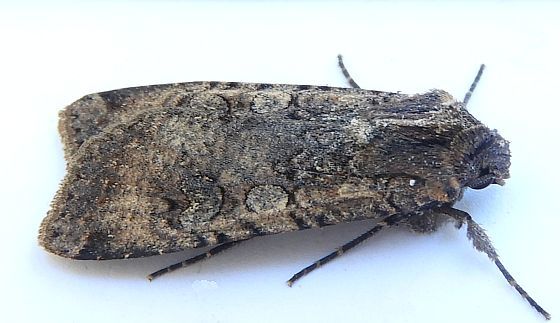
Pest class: cutworms